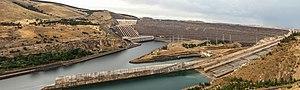
Le barrage Atatürk sur l'Euphrate, Turquie
Les relations entre la Syrie et la Turquie sont les relations internationales s'exerçant entre deux États frontaliers du Proche-Orient, la République arabe syrienne et la République turque.
Le barrage Atatürk un barrage construit sur l'Euphrate, dans le sud-est de la Turquie.